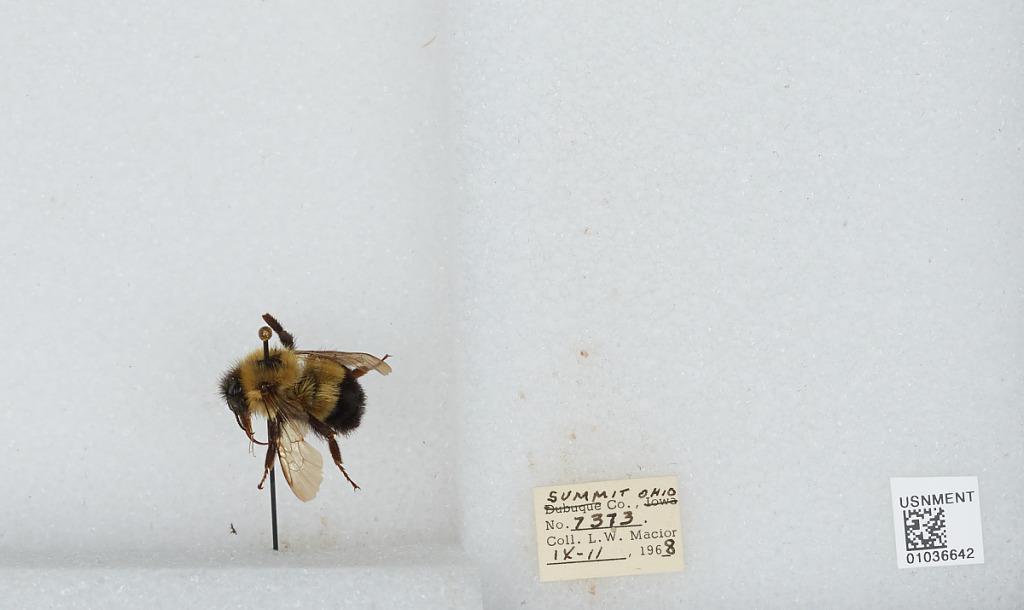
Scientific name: Bombus (Pyrobombus) vagans vagans Smith
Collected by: L. Macior
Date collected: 1968-9-11
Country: United States
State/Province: Ohio
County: Summit
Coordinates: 41.0917, -81.5594